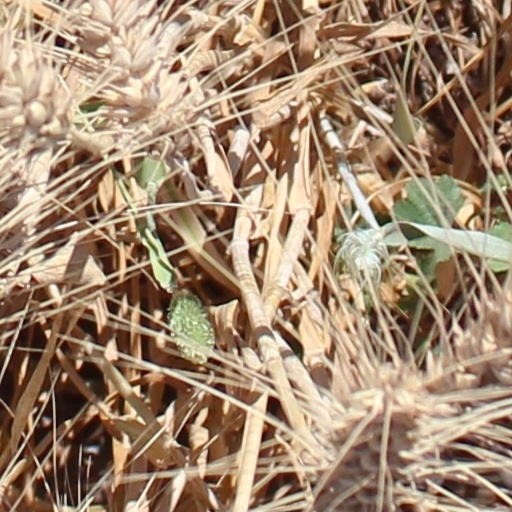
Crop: wheat